Mark de Jonge

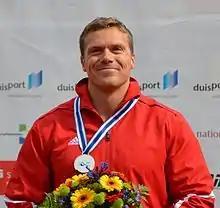
De Jonge at the 2013 World Championships

Mark de Jonge (born 15 February 1984) is a Canadian male sprint canoeist, primarily specializing the 200 m kayak event. De Jonge won a bronze medal in the K-1 200 m at the 2012 Summer Olympics in London. He is the two time reigning world champion in same event having also won a silver medal at the ICF Canoe Sprint World Championships in 2013. He is also the current Pan American champion in the 200 having won gold in Toronto at the 2015 Pan American Games in Toronto, where he also won an additional bronze, and a silver and bronze at previous editions of the Pan Am Games. He was named the Air Canada Athlete of the Year in 2015 for Canada.